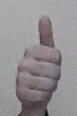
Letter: aleff